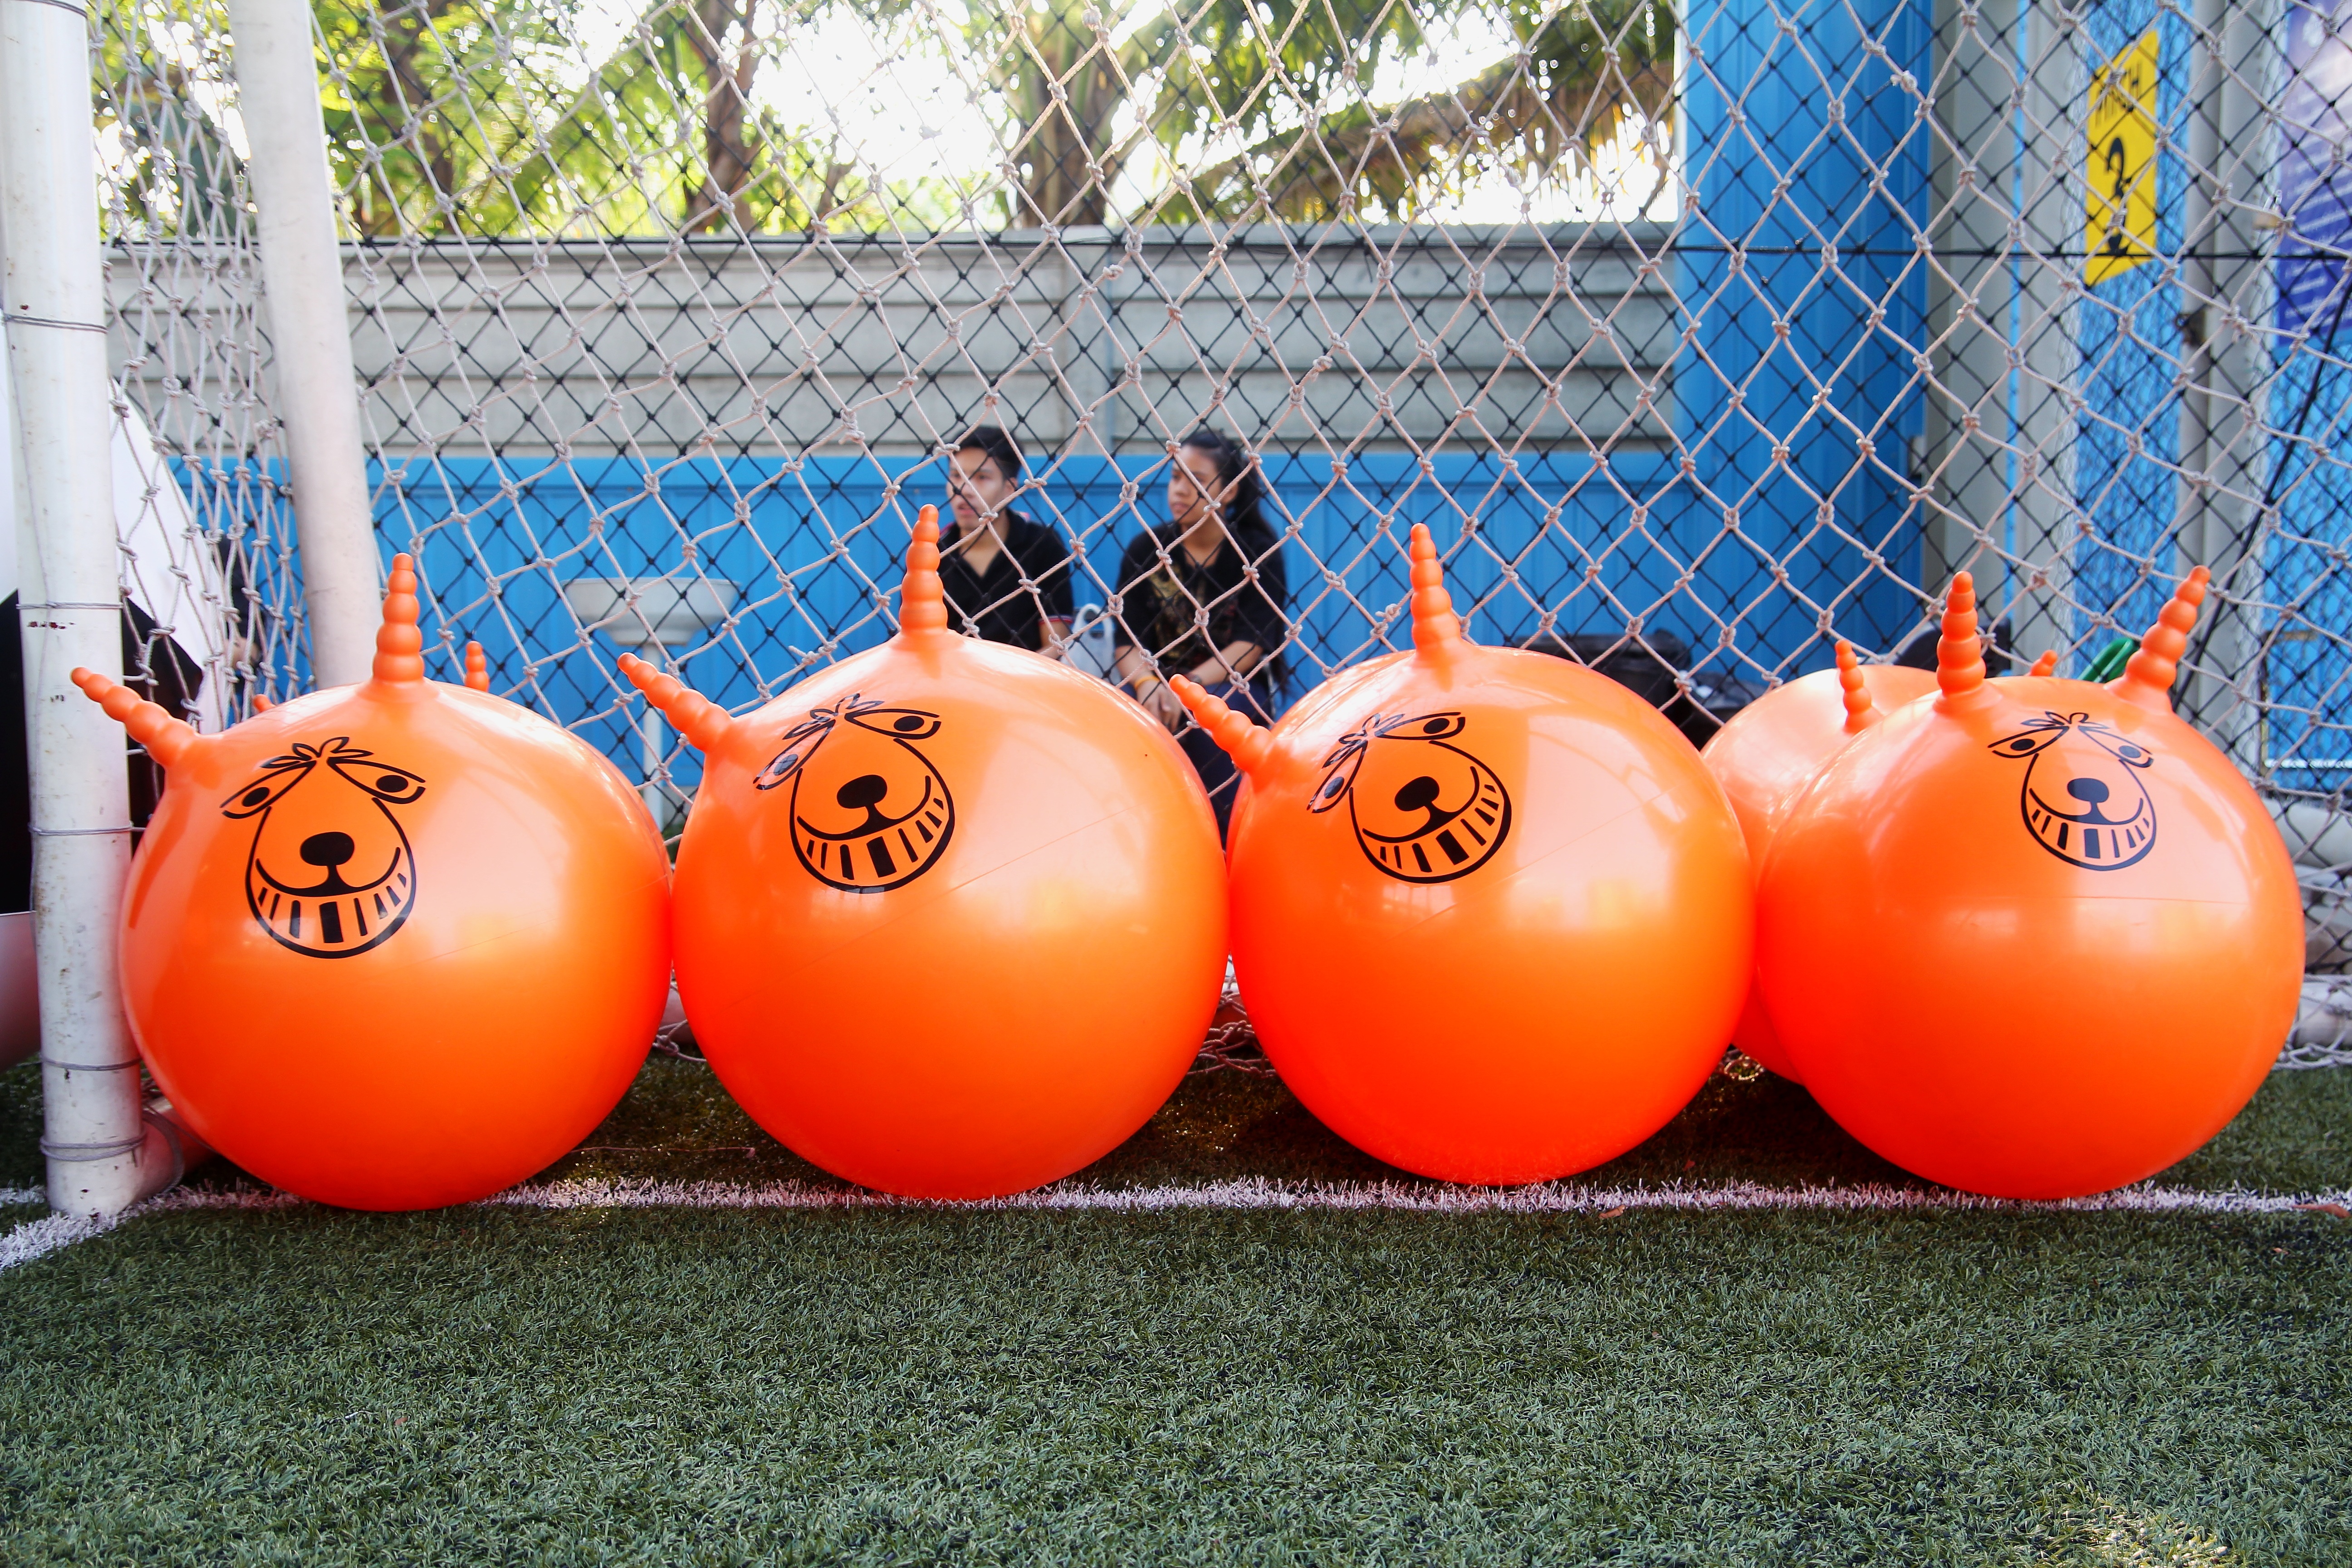
plant, fruit, food, produce, pumpkin, sports equipment, kids, sports, holidays, ball, toys, the game, children toy, handle ball, space jump, the hopper